Pula Airport

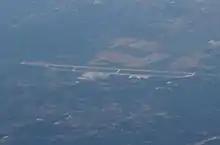
Aerial view

Since records began in 1978, the highest temperature recorded at the airport's weather station at an elevation of was , on 5 August 2017. The coldest temperature was , on 8 January 1985.